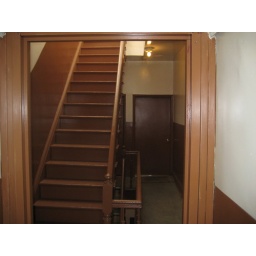
that's our front door in the background, these stairs lead to the roof